Question: Please indicate a possible affordance area of the hit_hammer that can be used for hitting
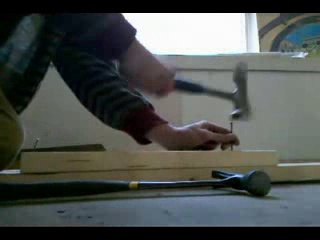
Answer: [228.061, 62.15, 249.51, 117.223]